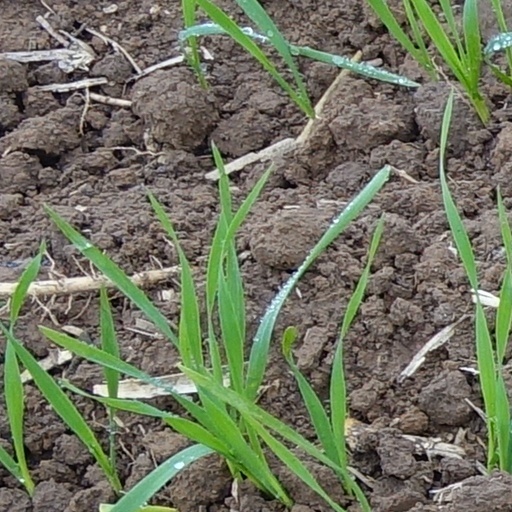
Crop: wheat